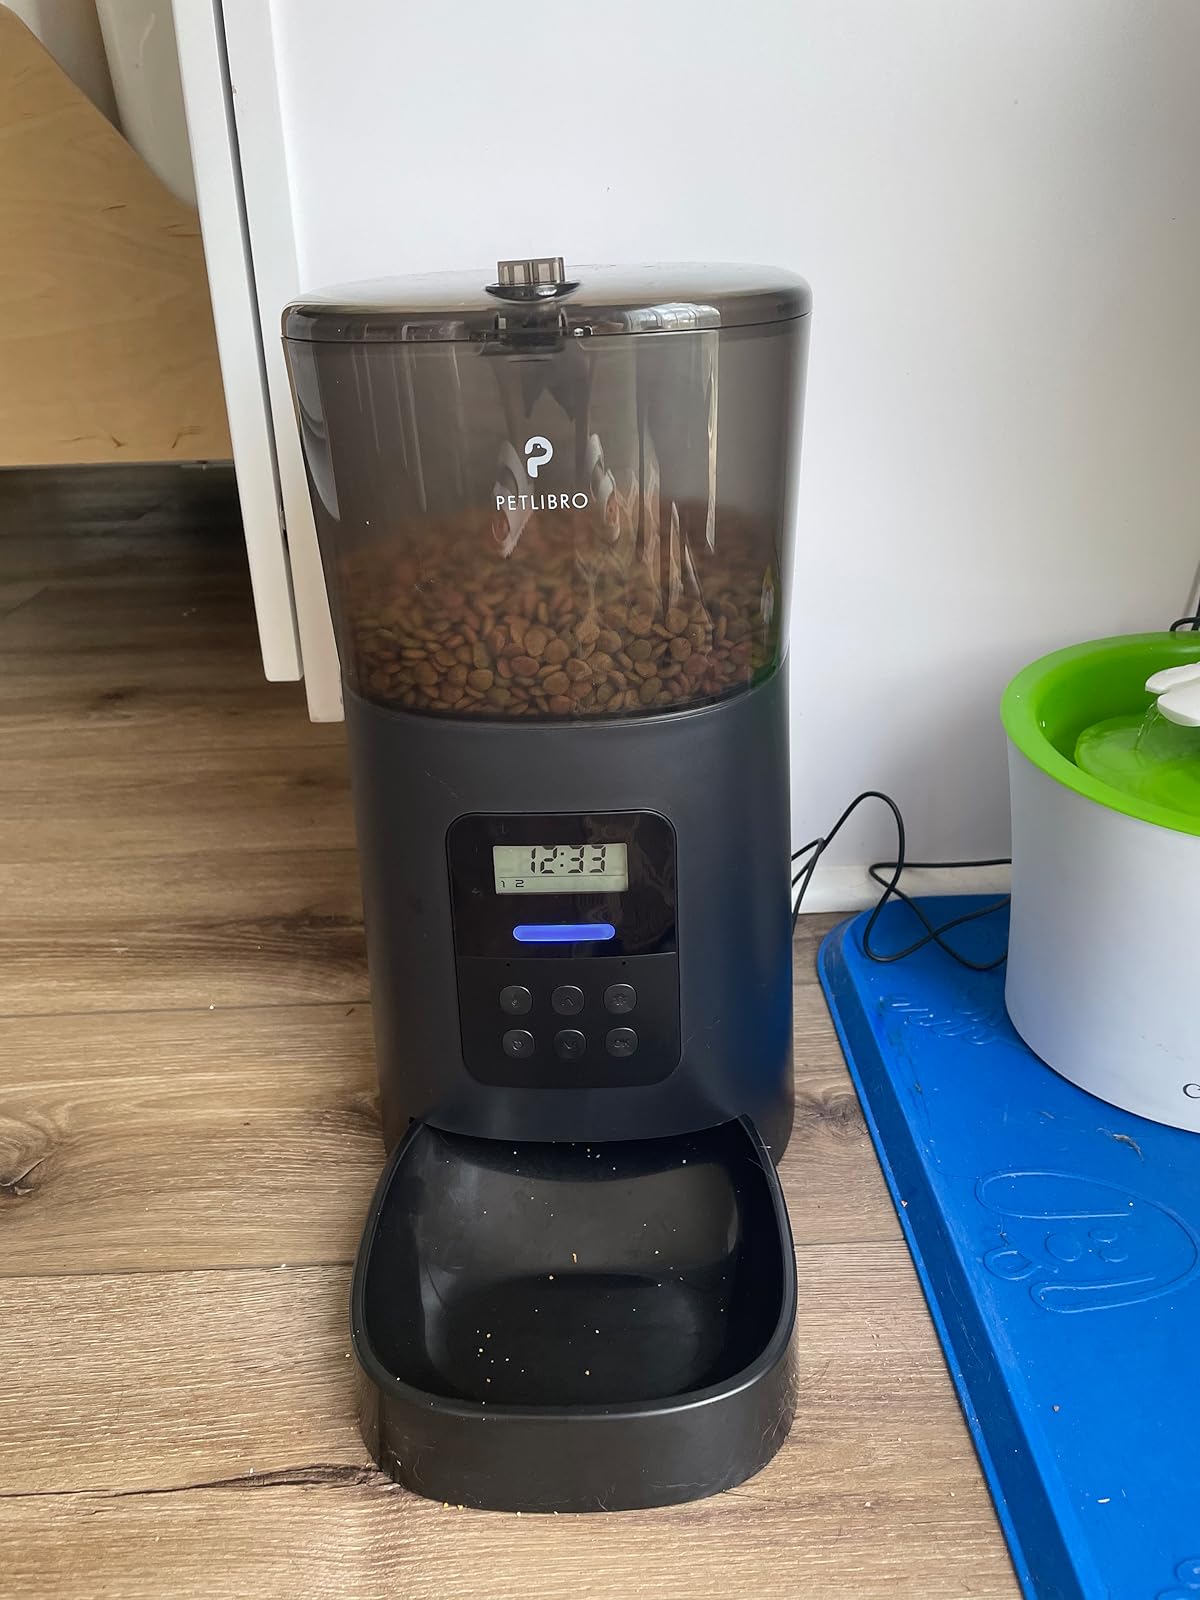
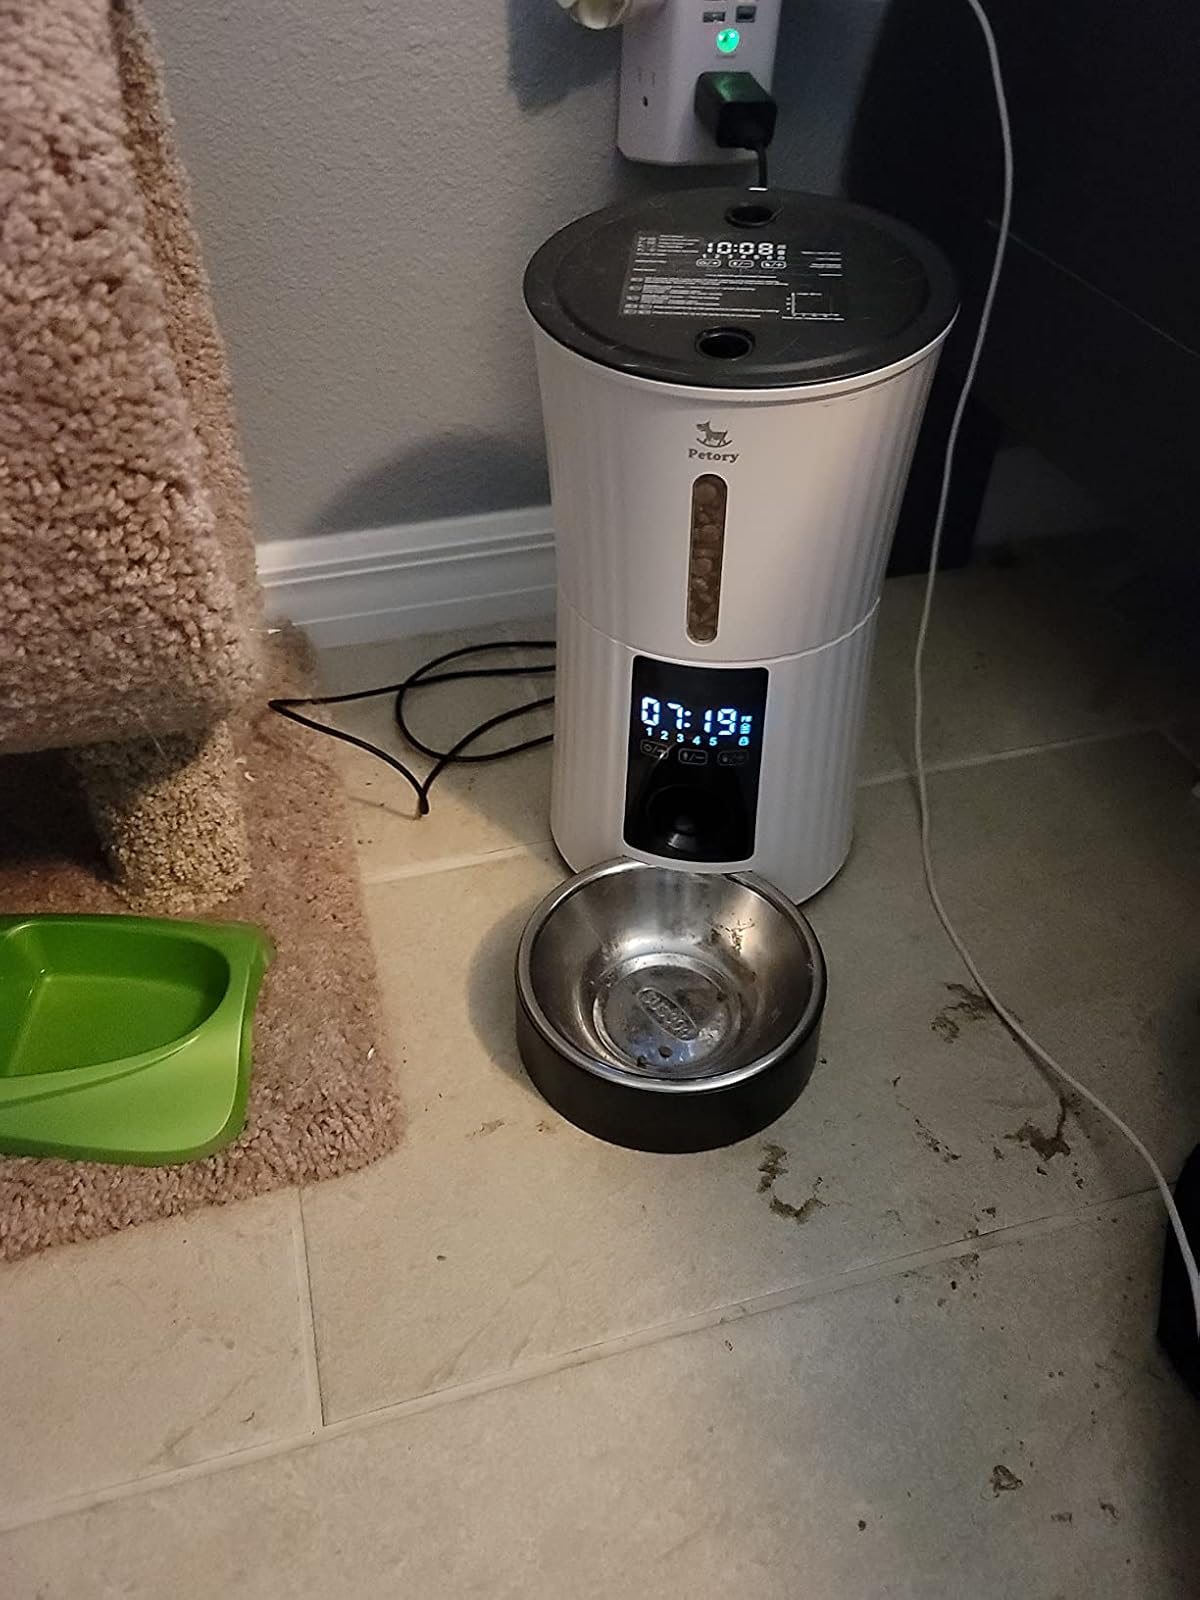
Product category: items_feeder
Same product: no